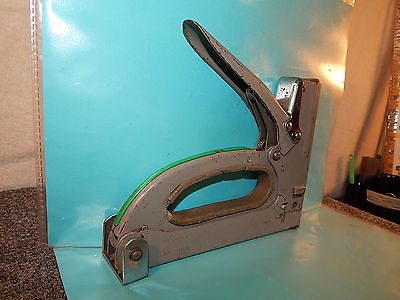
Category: stapler